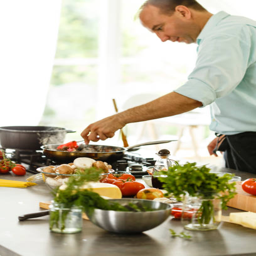
man preparing food in the kitchen